Vaishakha

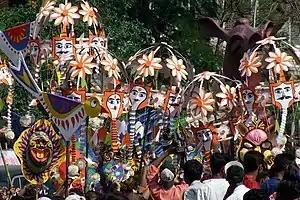
Pohela Boishakh celebration in Dhaka

Vaisakha is a month of the Hindu calendar that corresponds to April/May in the Gregorian Calendar. In the Indian national calendar, Vaisakha is the second month of the year. It is the first month of the Vikram Samvat calendar, Odia calendar, Maithili Calendar, Punjabi calendar, Assamese calendar (where it is called "Bohag") and the Bengali calendar (where it is called "Boishakh"). This month lies between the second half of April and the first half of May.